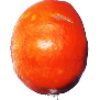
Label: Clementine 1